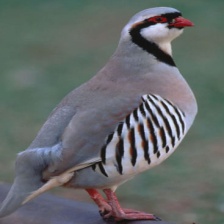
Species: CHUKAR PARTRIDGE
Scientific name: ALECTORIS CHUKAR
ImageNet parent category: partridge